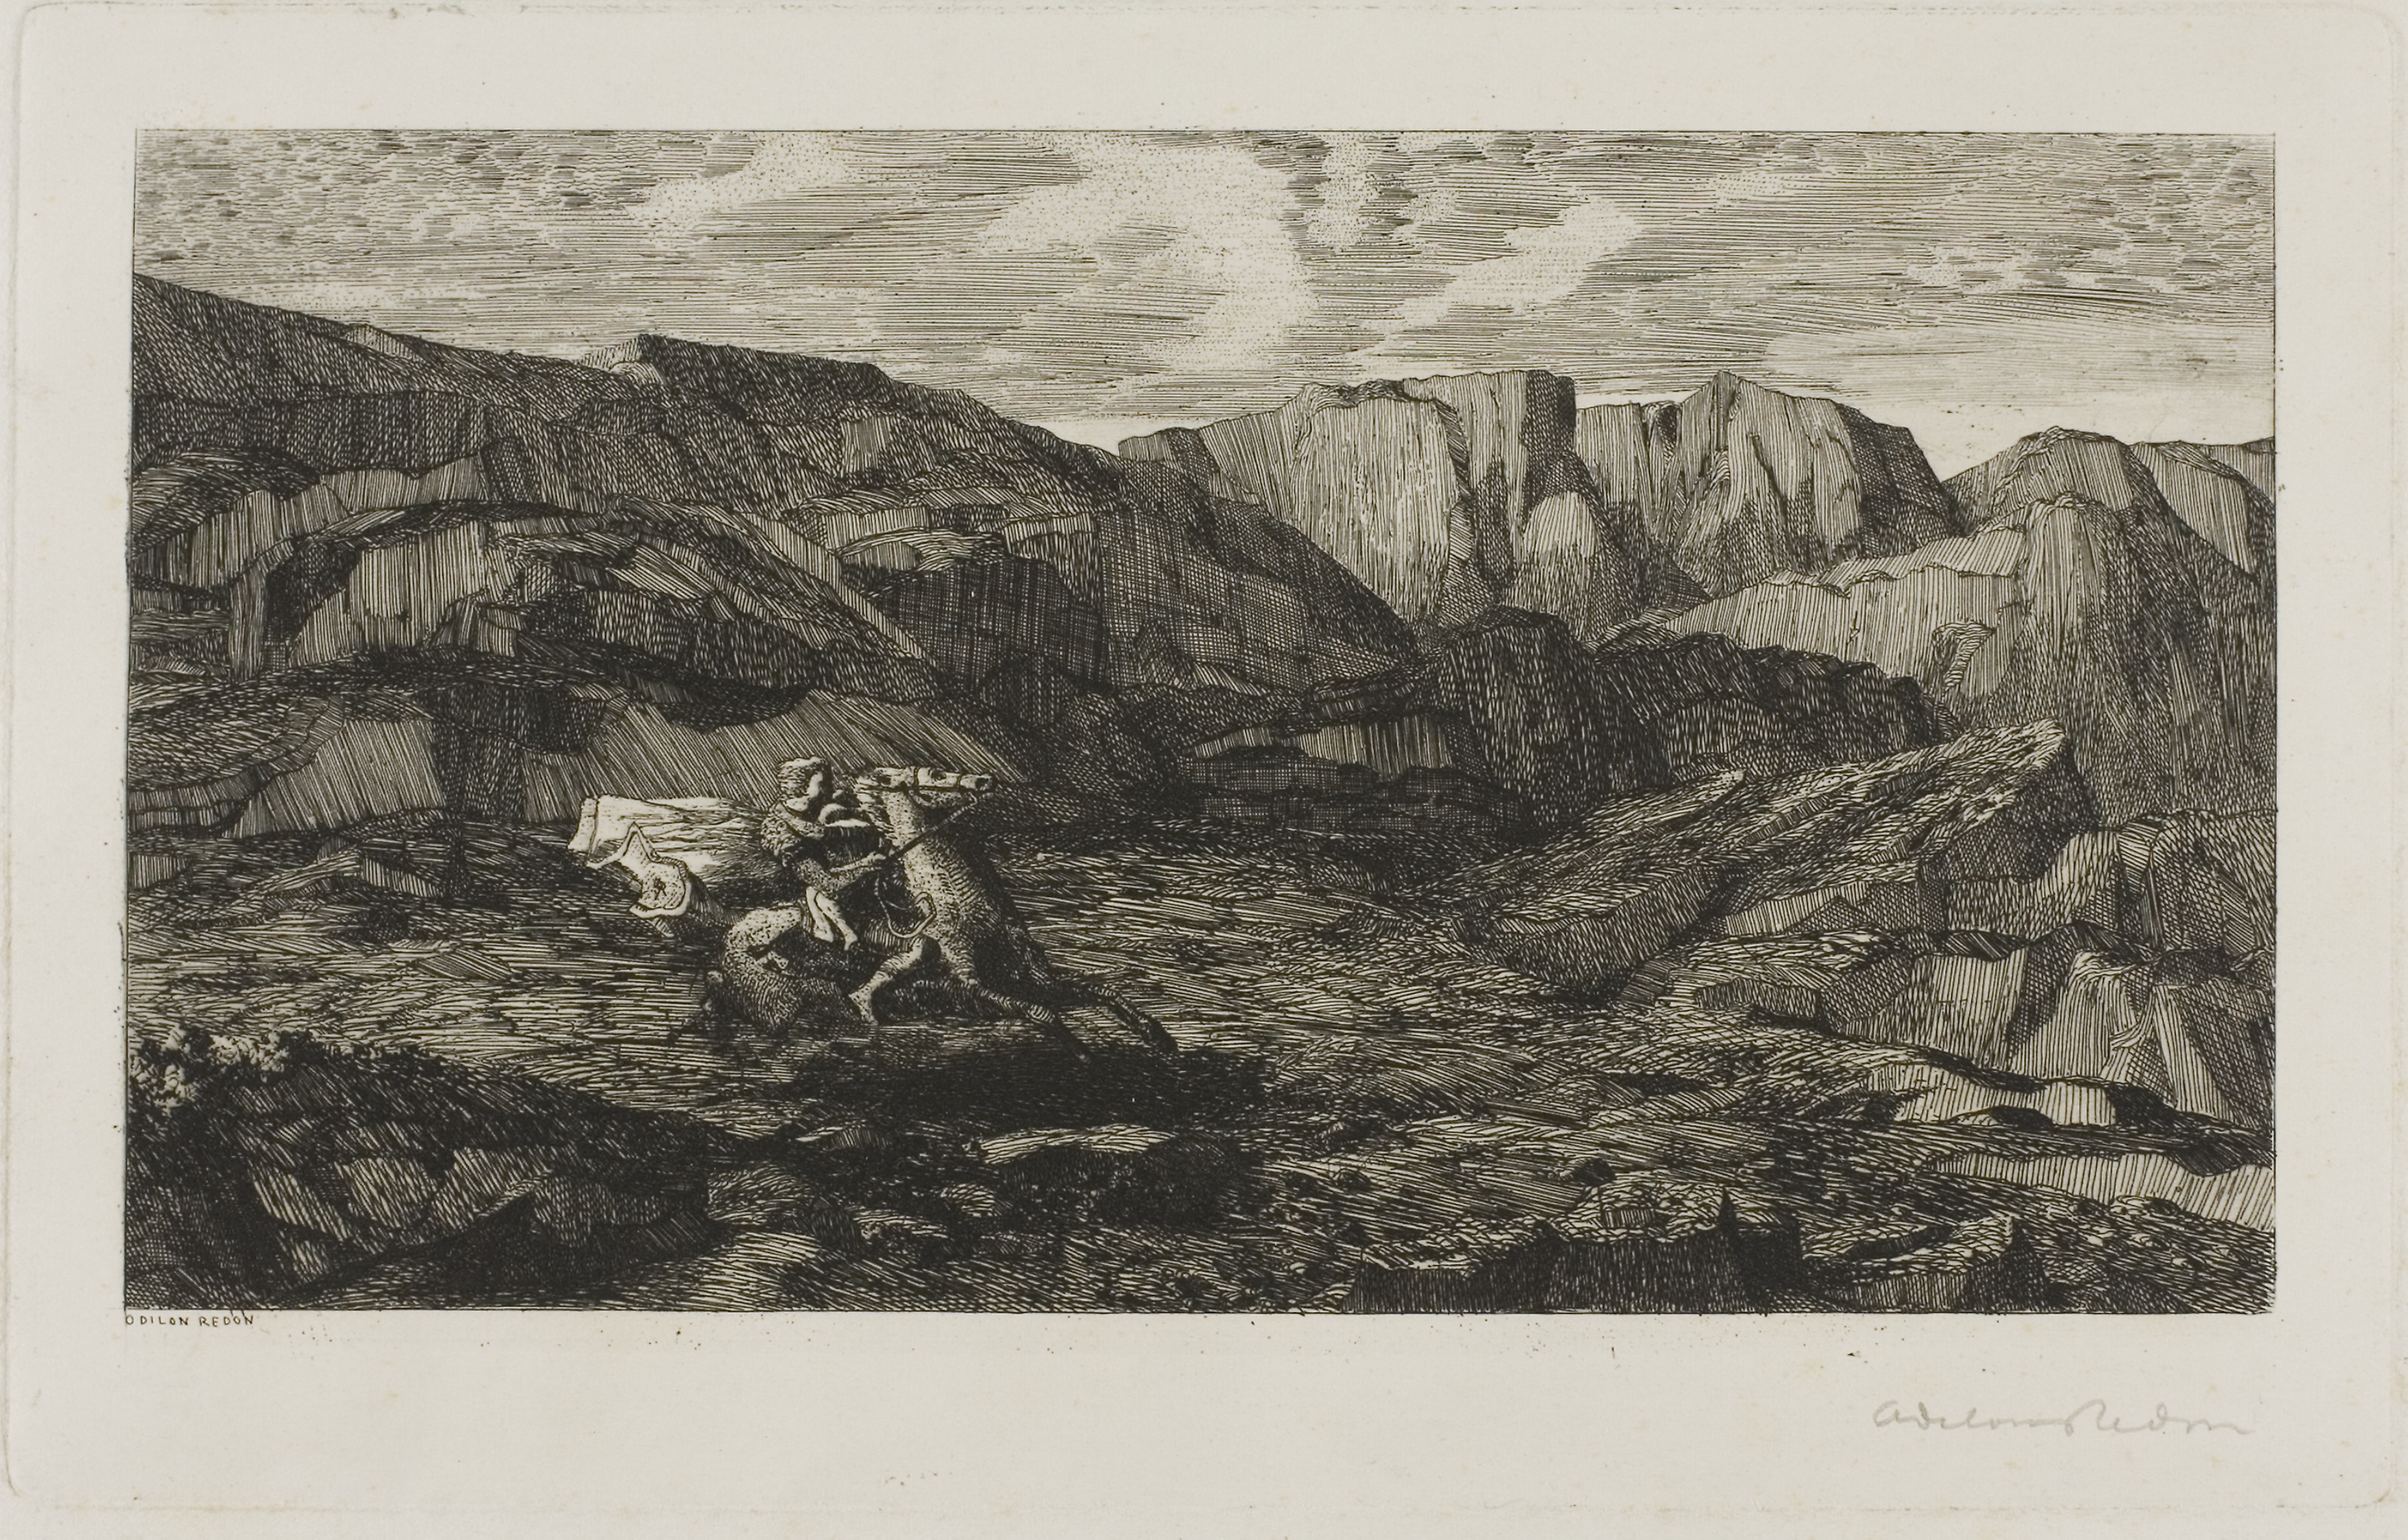
history, geology, visual arts, black and white, painting, art, artwork, stock photography